Nebrodi

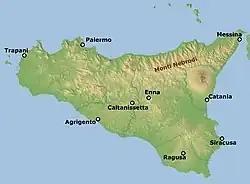

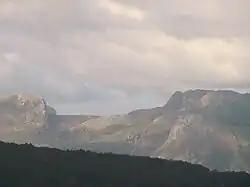
The Rocche del Crasto seen from Ficarra.

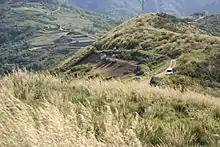
Shepherd's car in the Nebrodi, Sicily

The Nebrodi is a mountain range that runs along the north east of Sicily. Together with the Madonie and the Peloritani, they form the Sicilian Apennines.